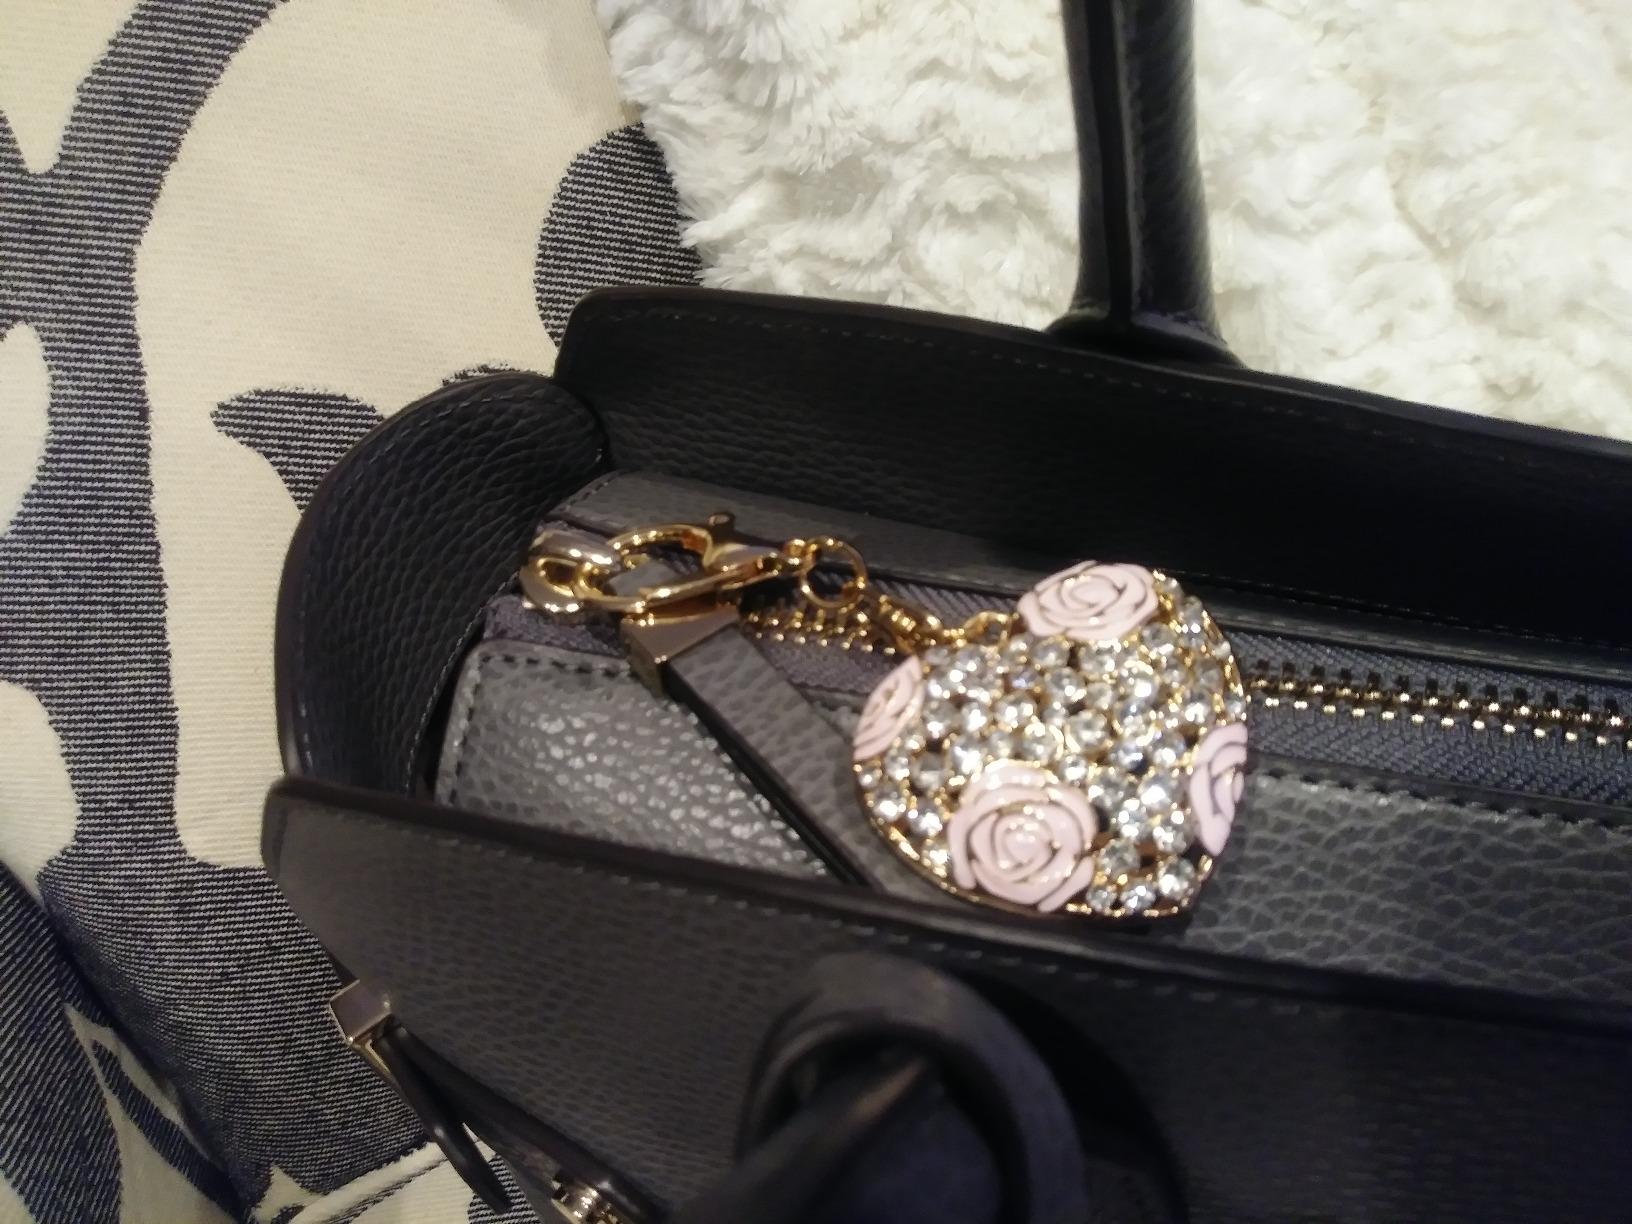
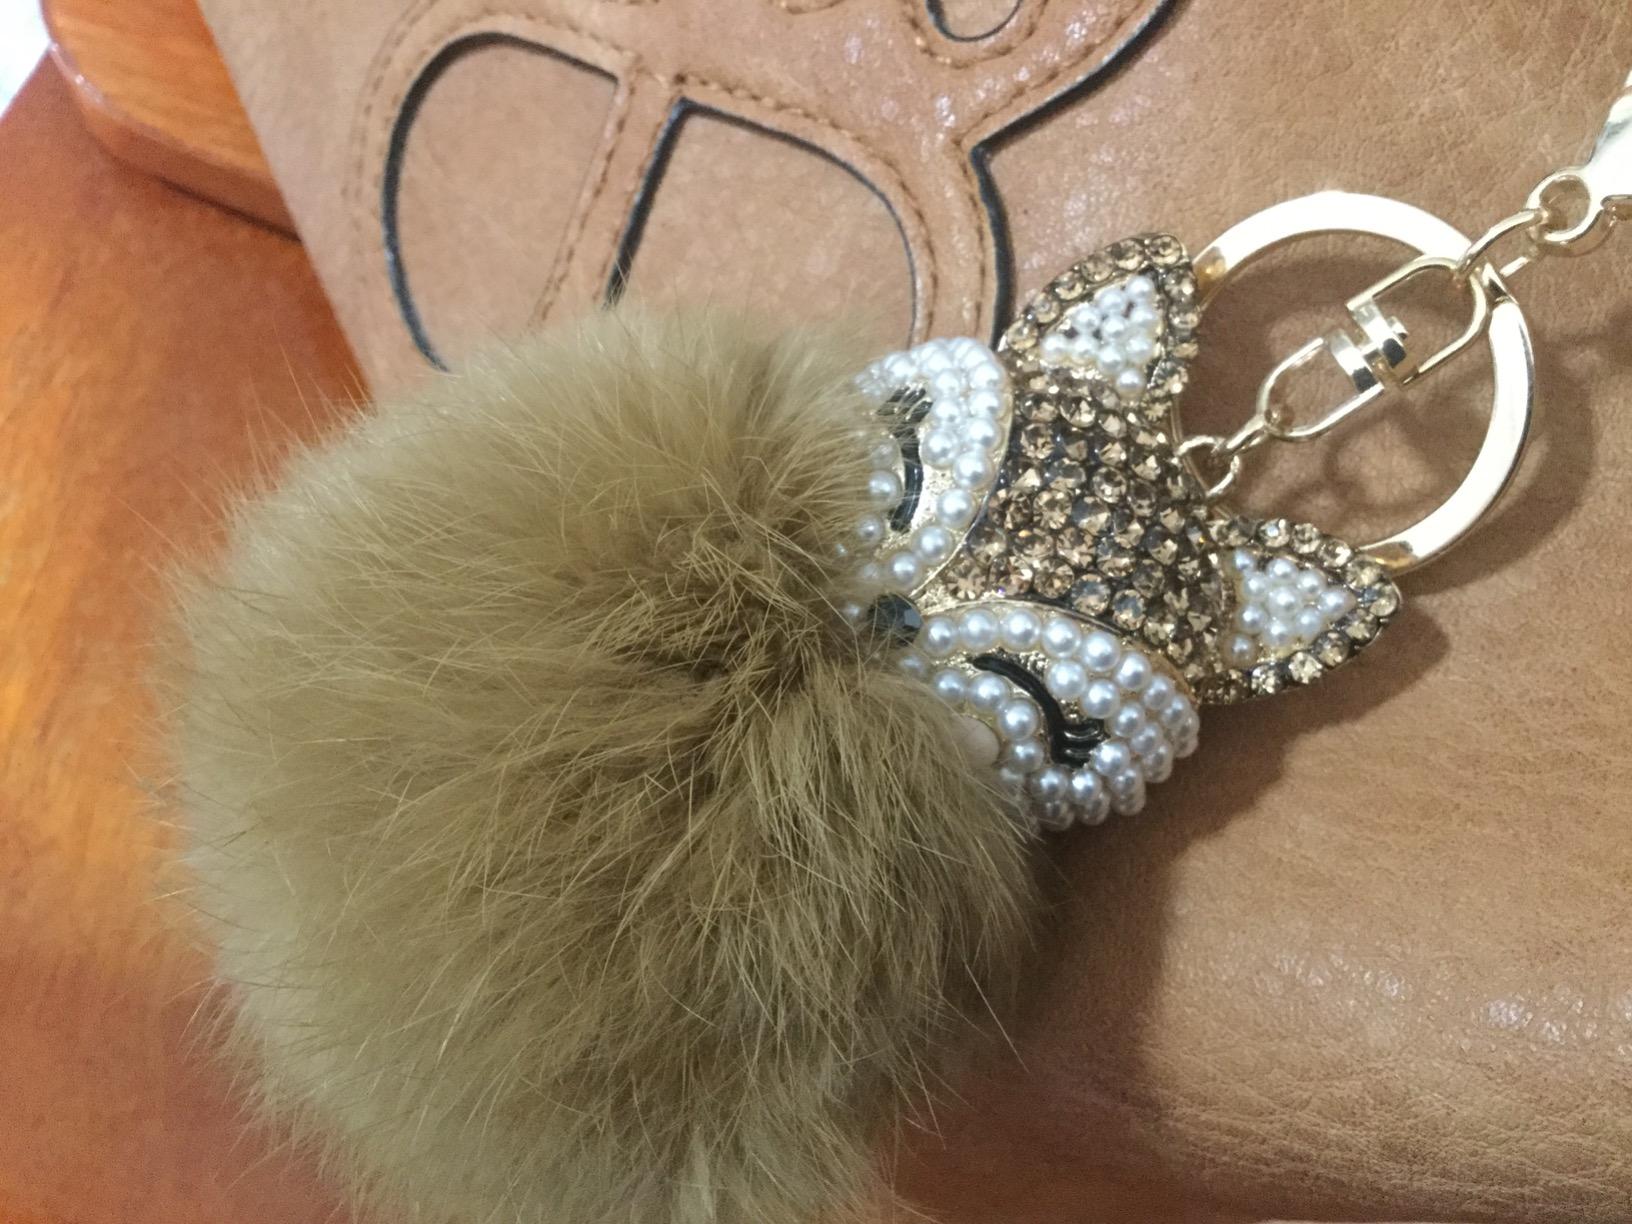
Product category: accessories_keychain
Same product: no